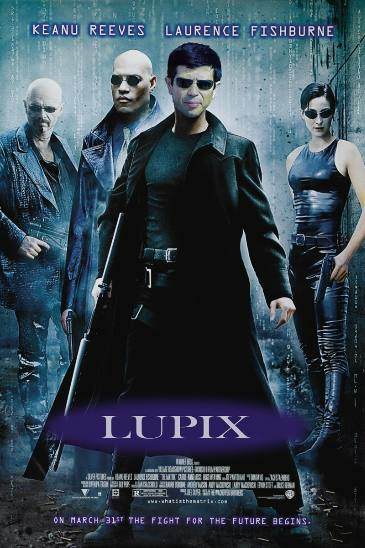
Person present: No